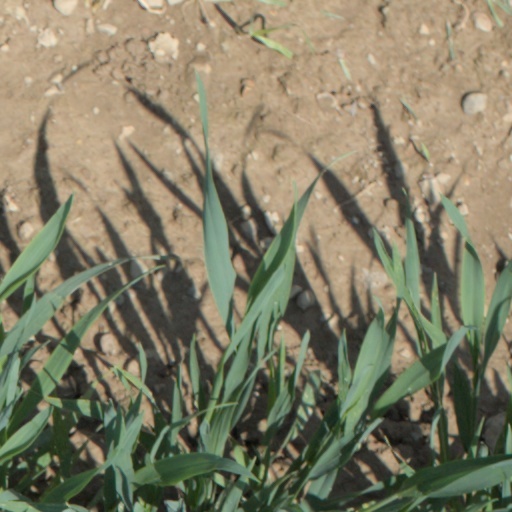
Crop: wheat